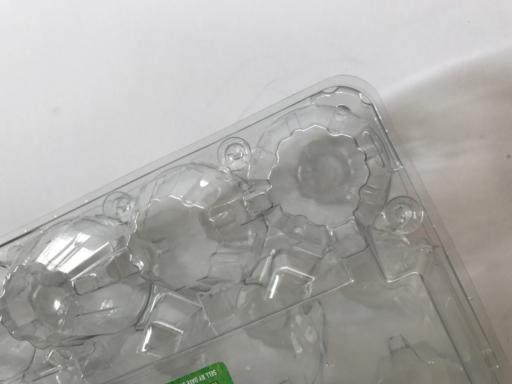
Waste category: plastic